Massive Attack (song)

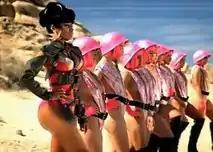
A woman in front of a boulder in a desert, leading other females dressed in helmets across the sand.

Sean Garrett appears in the video and Birdman, Amber Rose, and Ringmasters of Season 3 of "America's Best Dance Crew" make cameos. The video premiered on BET's "106 & Park" on March 31, 2010 The video is in native 4:3 instead of 16:9 like most other music videos from the era. The video comprises a helicopter chase and militaristic desert and jungle scenes. The music video begins with Birdman giving Minaj a stack of money to carry to an unknown area in the desert. As the song begins Minaj appears in a blonde wig with a pink background which then cuts to Minaj riding in a pink Lamborghini with Amber Rose driving as a potential new take on "Thelma & Louise" in a helicopter chase. Shots of desert creatures and Minaj in her Barbie wig are shown during the first hook. As the helicopter chase progresses, Minaj is seen singing to the camera in military gear and is later shown walking in an attacking line with her Harajuku Army, which are all dressed in the same gear with pink wigs under helmets. During the chorus of the song, a shirtless Garrett is shown singing into the camera while clips of the helicopter chase are interpreted. During the second verse Minaj is in the jungle as a ninja with a long pink braid running down her back as she crawls on the ground and walks around the jungle. Some clips of two men (from Ringmasters) dancing with double-jointed shoulders are also shown. During the climax of the song Minaj is still in the jungle this time with a green wig, dancing in the mud and comes out of the water, crawling through the forest. The video ends as clips of the entire video are shown and closes with Minaj and Rose escaping in the pink Lamborghini.